Drumholm

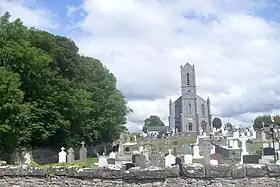
St. Bridget's Catholic Church, in Ballintra, is in the Catholic parish of Drumholm

Drumholm or Drumhome is a civil parish in the historical barony of Tirhugh in County Donegal, Ireland. Drumholm (or Ballintra) is also a Catholic parish in the Roman Catholic Diocese of Raphoe and a Church of Ireland parish in the Diocese of Derry and Raphoe. It contains all the land between the large towns of Ballyshannon and Donegal Town, including the small villages of Laghey, Ballintra and Rossnowlagh.